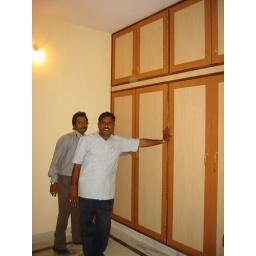
Wardrobe of ground floor bedroom. Person in front is seller and behind is my second BIL.